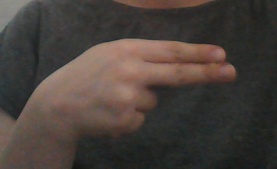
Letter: ain